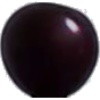
Label: Cherry Wax Black 1